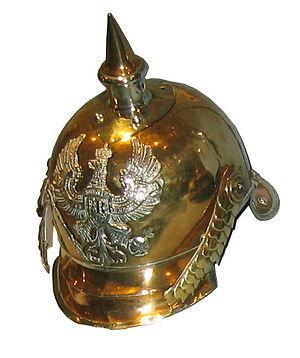
Casque de cuirrassier allemand (in coll. Mémorial de Verdun)
Un casque est une pièce d'armure ou un équipement de protection individuelle destiné à protéger la tête contre les conséquences d'un traumatisme crânien. Les casques sont souvent munis d'une sangle évitant la chute du casque ; jugulaire ou mentonnière.